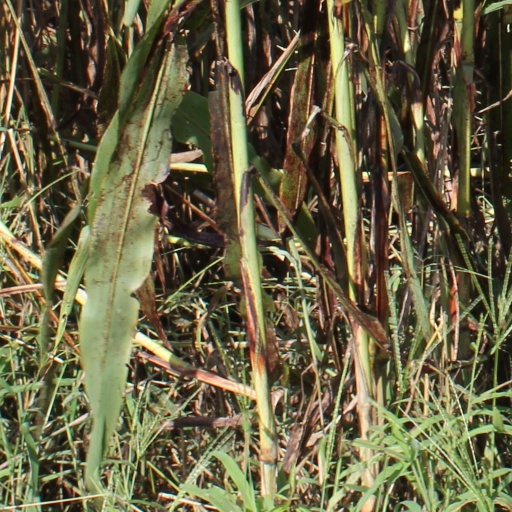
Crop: sorghum